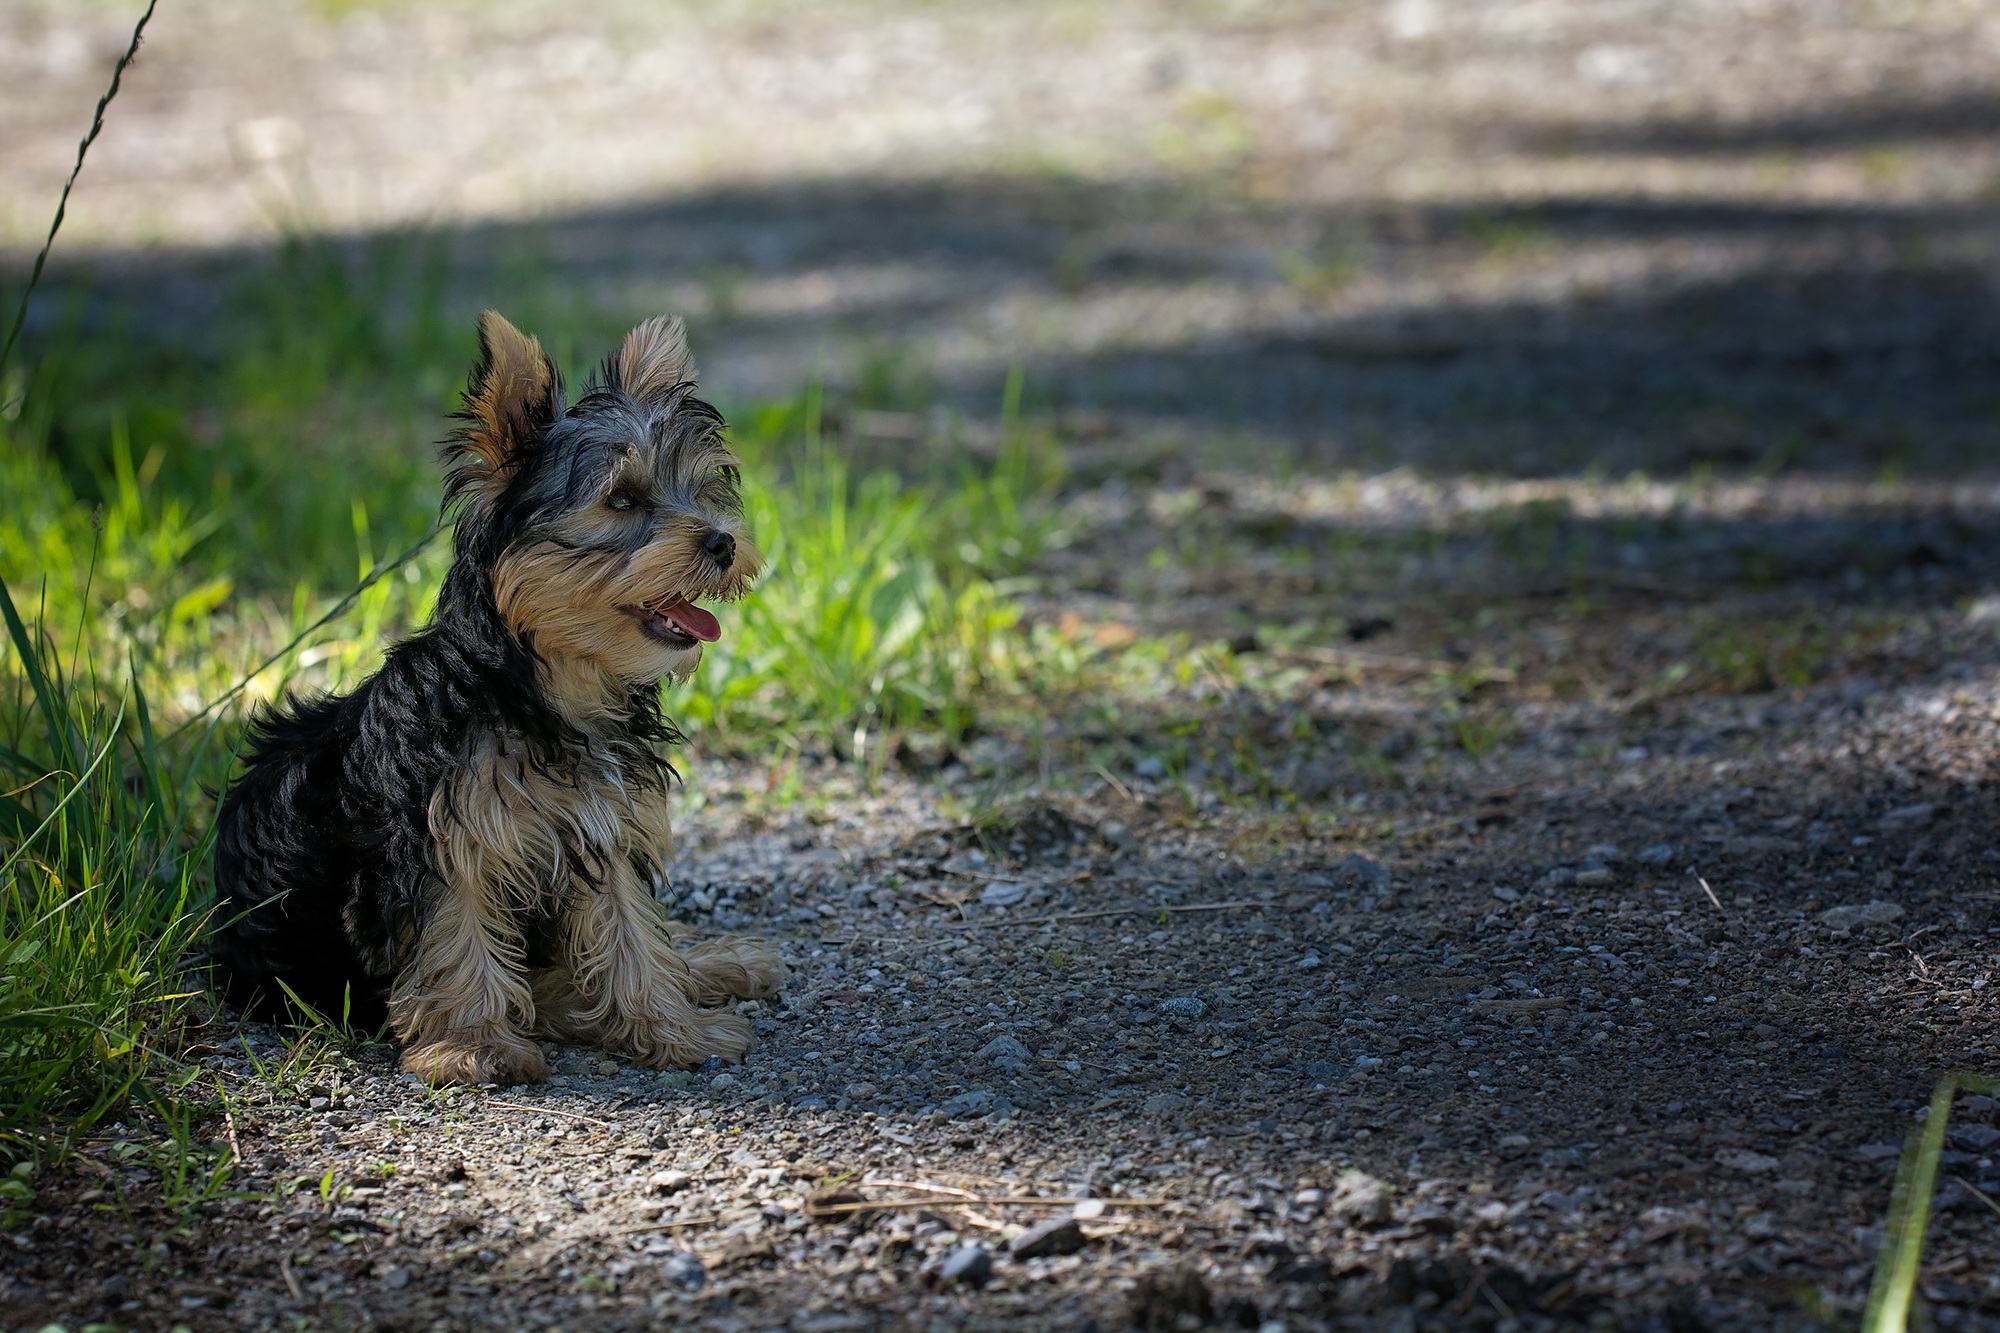
nature, grass, seat, puppy, dog, animal, cute, pet, young, mammal, fauna, vertebrate, out, attention, away, terrier, young animal, maltese, young dog, small dog, yorkshire terrier, cairn terrier, dog like mammal